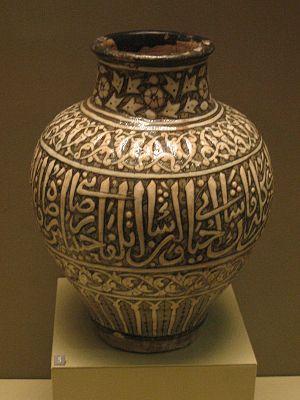
La céramique de Sultanabad, désignée parfois sous le terme de céramique « dite de Sultanabad », est une céramique à décor peint sous glaçure incolore développée à l'époque de la domination mongole sur l'Iran au XIIIᵉ siècle et XIVᵉ siècle sous le règne des Ilkhanides.
Les apothicaires et apothicairesses étaient les précurseurs des pharmaciens. Ils préparaient et vendaient des breuvages et des médicaments pour les malades.
L’histoire de l'Égypte est d'abord marquée par les témoignages inestimables légués par l'Égypte antique, qui ont fasciné dès l'Antiquité. Elle est aussi particulièrement marquante en dehors de l'Égypte, chez les Juifs, en Afrique noire, dans le monde hellénistique, chez les Arabes et dans l'Islam, et en Europe. Après la période ptolémaïque, l'Égypte n'est plus, durant plusieurs siècles, qu'une province des empires plus vastes que sont l'Empire romain, l'Empire byzantin, l'Empire sassanide, l'Empire arabe puis l'Empire ottoman. Elle ne retrouve une certaine autonomie qu'au XIXᵉ siècle et son indépendance en 1922. Après des régimes autoritaires, elle connaît une démocratisation difficile avec la révolution de 2011. Écrire l'histoire ancienne est encore relativement difficile tant la documentation est fragmentaire et lacunaire. En particulier, les dates de changement d'ère données ci-dessous ne peuvent être qu'approximatives, car les avis divergent sur ce sujet.